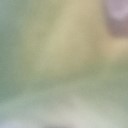
Label: Leaf_rust